Arieh Sharon

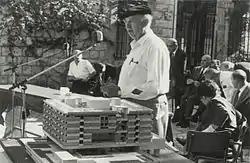
Arieh Sharon with mock-up of Rambam Hospital, Haifa, 1966

When the State was created in 1948 the overwhelming majority of the population was concentrated in a narrow coastal strip. One of the main tasks of the newly established Government Planning Department, headed by Sharon and directly responsible to the Prime Minister's Office under David Ben-Gurion, was to find solutions for the great waves of immigrants who entered Israel after the declaration of Independence. The team consisted of 180 urban planners, architects, engineers and economists. They set up a National Outline Plan, dividing the country into planning regions in accordance with economic resources, geographic features, communication factors and historical background. The regional structure would be completed by the development of a regional urban center – a medium-sized town. Thus the plan provided for the establishment of 20 new towns, dispersed all over the country and established guidelines for industrial estates to be located close to the new towns. Sharon's plan led to the creation of development towns for example: Beit She'an, Kiryat Gat, and Upper Nazareth. Agricultural regions were planned expanding into the southern Negev desert. A national water plan was set up that would carry water from the surplus areas in the north to the dry, water-poor areas in the south. And a network of National Parks was devised, spreading all over the country, exploiting the existing landscape features, nature reserves and historical sites. At the end of 1953, Sharon was invited by the United Nations to serve as a planning expert in a Seminar on Housing and Community Improvement, held in New Delhi, and afterwards to Burma and Japan.